Radio object with continuous optical spectrum

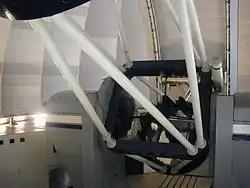
The 6-meter optical telescope at the Special Astrophysical Observatory of the Russian Academy of Science used for studying ROCOSes

Radio Objects with Continuous Optical Spectra, or ROCOSes, were discovered in the 1970s. Among the discoverers was a group of Soviet astrophysicists, who studied them at the Crimean Astrophysical Observatory and the Special Astrophysical Observatory of the Russian Academy of Science, using the former's 2.6-meter optical telescope and the latter's 6-meter optical telescope (BTA-6), along with a 1000-channel photon counter and photometers. The group published their findings in a series of articles in the Russian scientific journals "Astronomy Letters" and "Astronomy Reports".